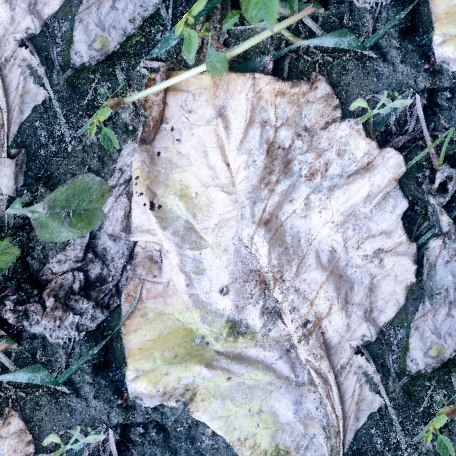
Label: Downy Mildew